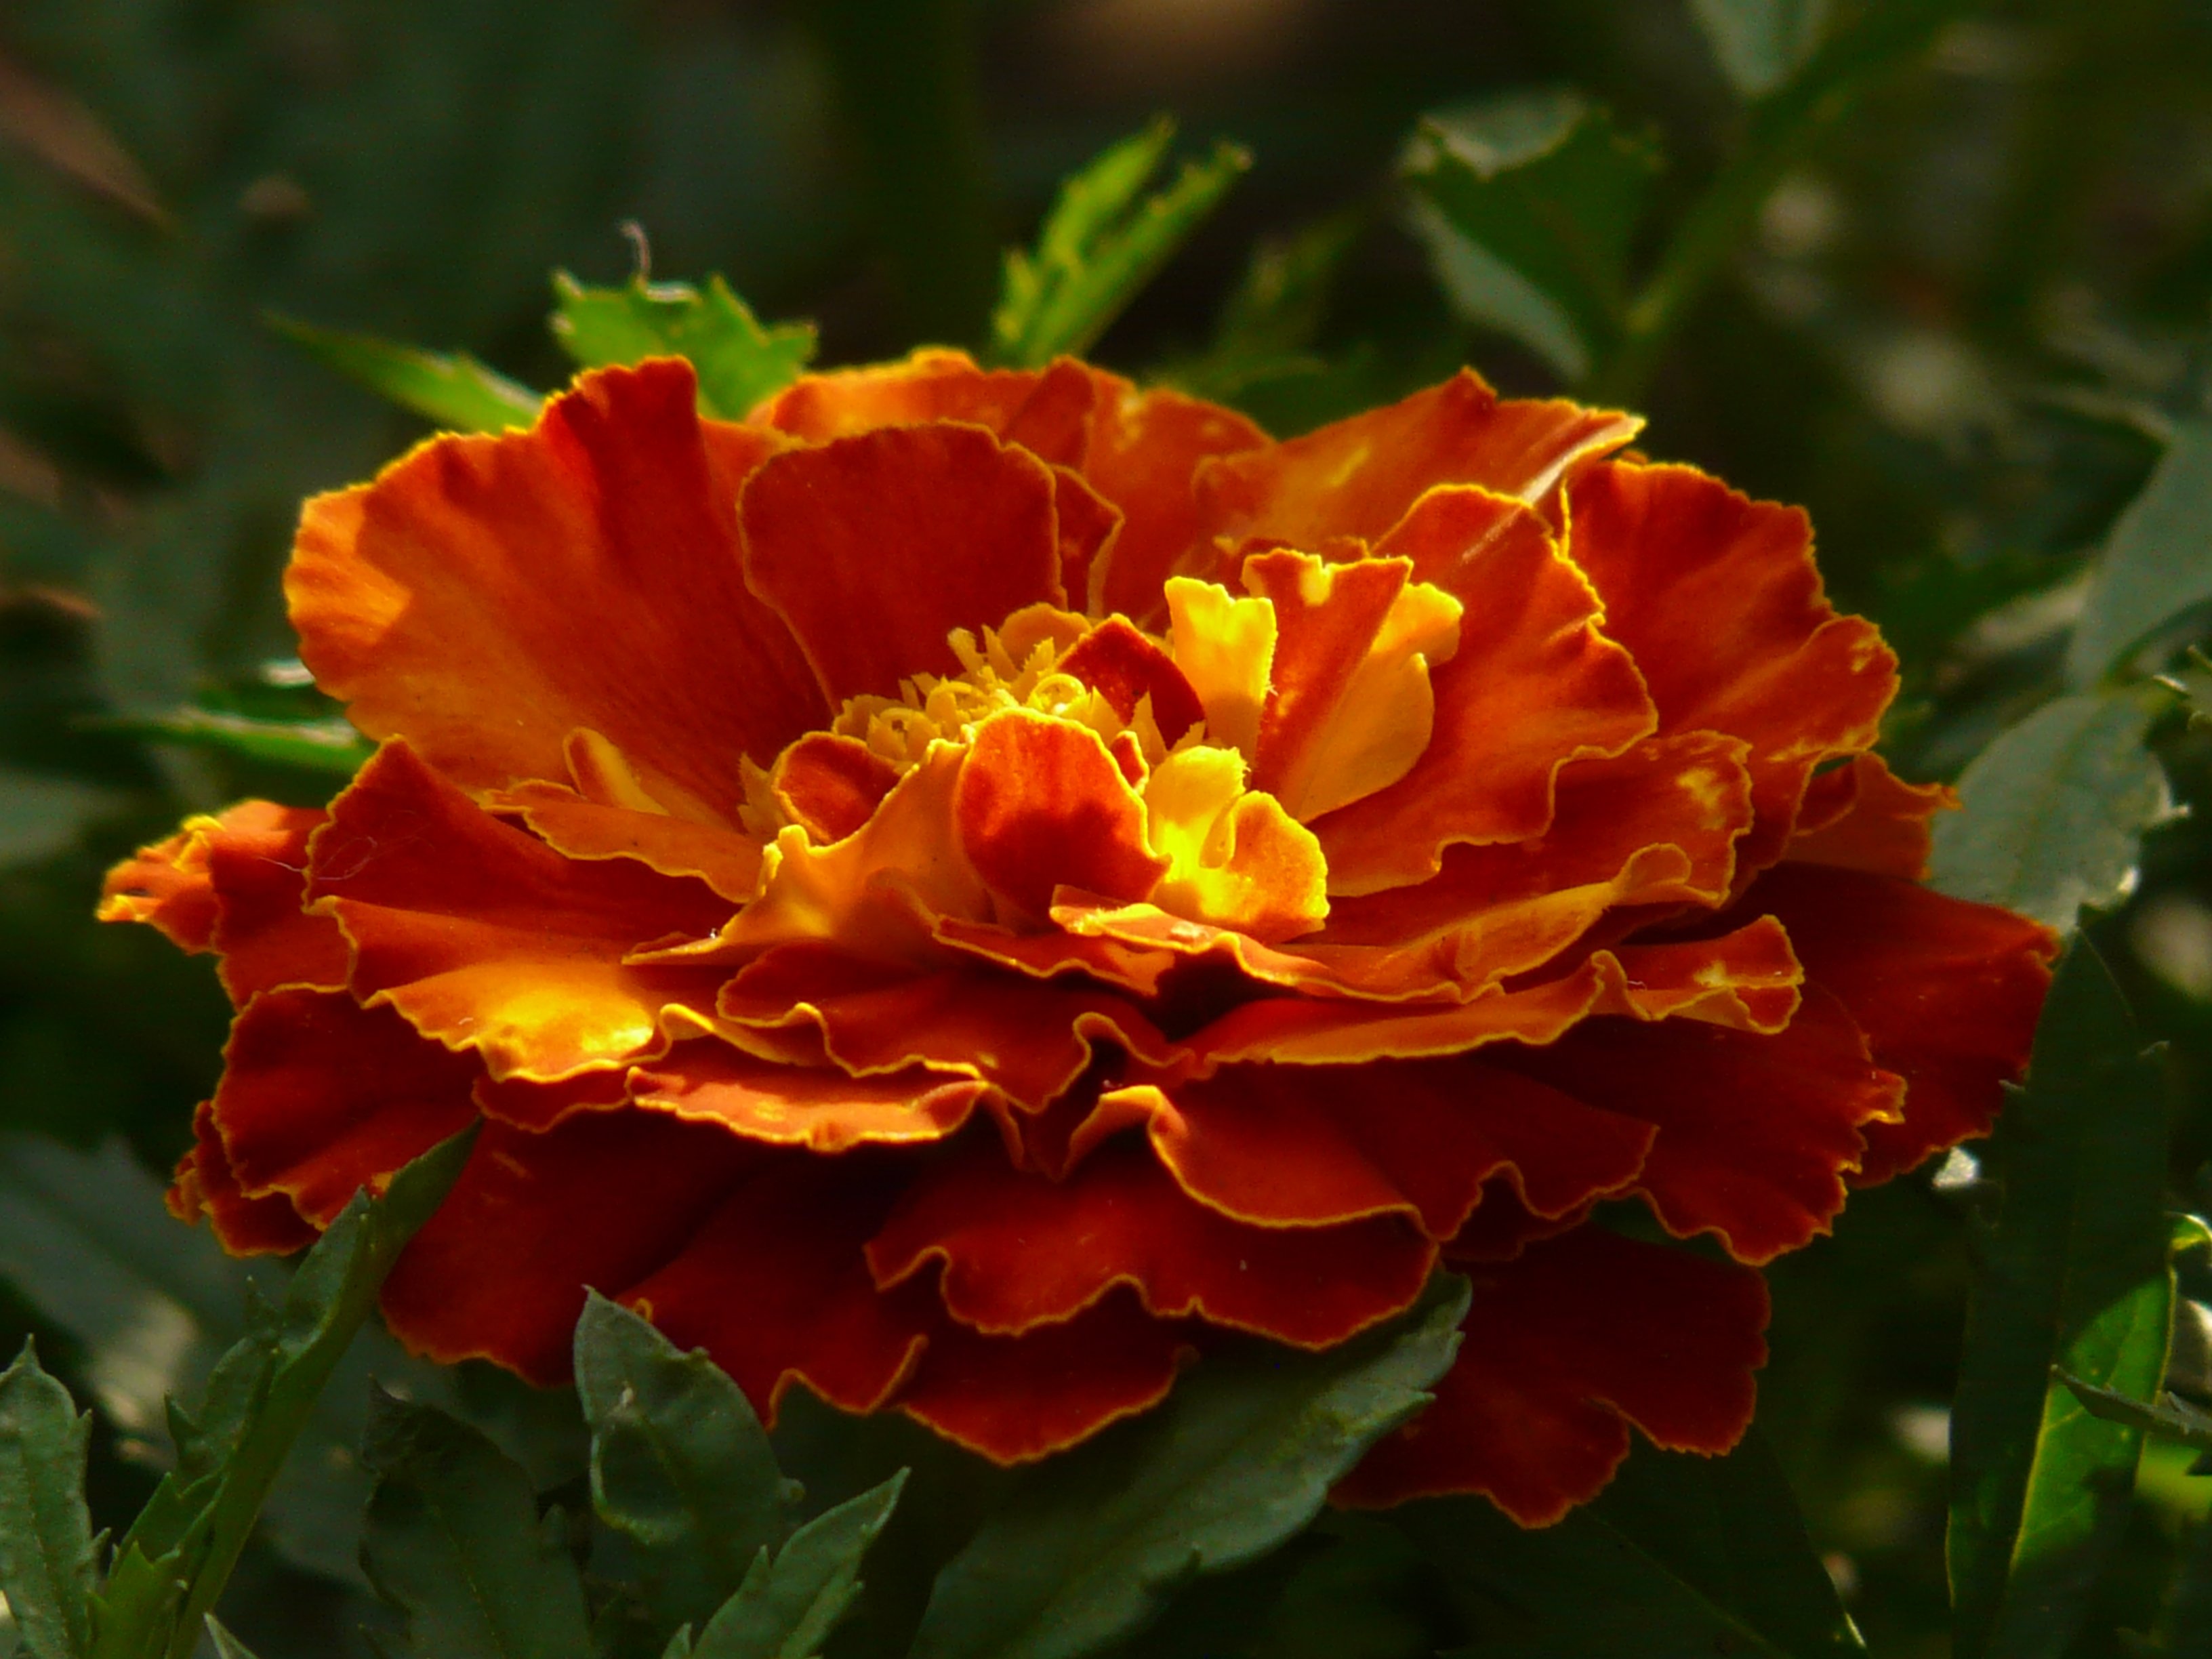
blossom, plant, flower, petal, bloom, orange, red, botany, colorful, flora, dead flower, beautiful, marigold, marigolds, macro photography, flowering plant, balcony plant, summer flower, turkish carnation, balcony flower, annual plant, land plant